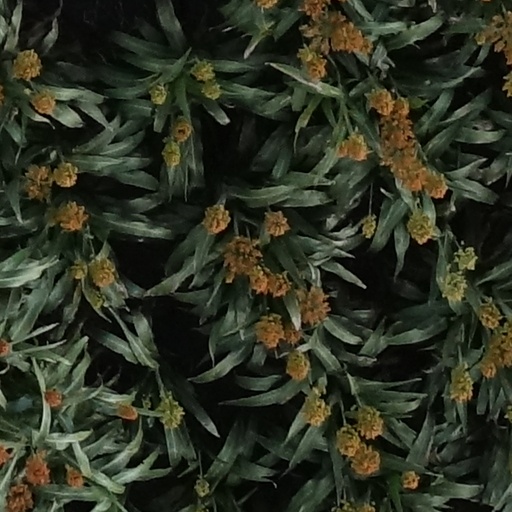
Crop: sorghum